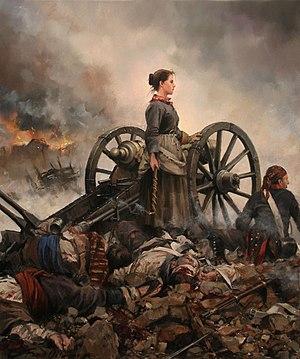
Augusto Ferrer-Dalmau, né le 20 janvier 1964 à Barcelone, est un peintre espagnol. Il s'inscrit dans un courant du réalisme et de la peinture historique. Il est spécialisé dans les tableaux équestres militaires, qui représentent la plupart du temps de nombreux aspects et époques des Forces armées espagnoles. L'artiste fait preuve d'un grand naturalisme, porte une attention particulière aux détails et utilise un point de vue épique et idéalisé.
Agustina Raimunda Maria Saragossa i Domènech, connue comme Agustina de Aragón ou Augustine d'Aragon, est une héroïne espagnole de la Guerre d'indépendance. Se battant comme civile, elle fut ensuite officier de l'armée espagnole. Célébrée comme la « Jeanne d'Arc espagnole », elle connut une grande célébrité. Elle devint une héroïne de chansons, de poèmes et de tableaux, comme les dessins de Francisco de Goya et un poème de Lord Byron.